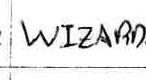
Label: Wizards